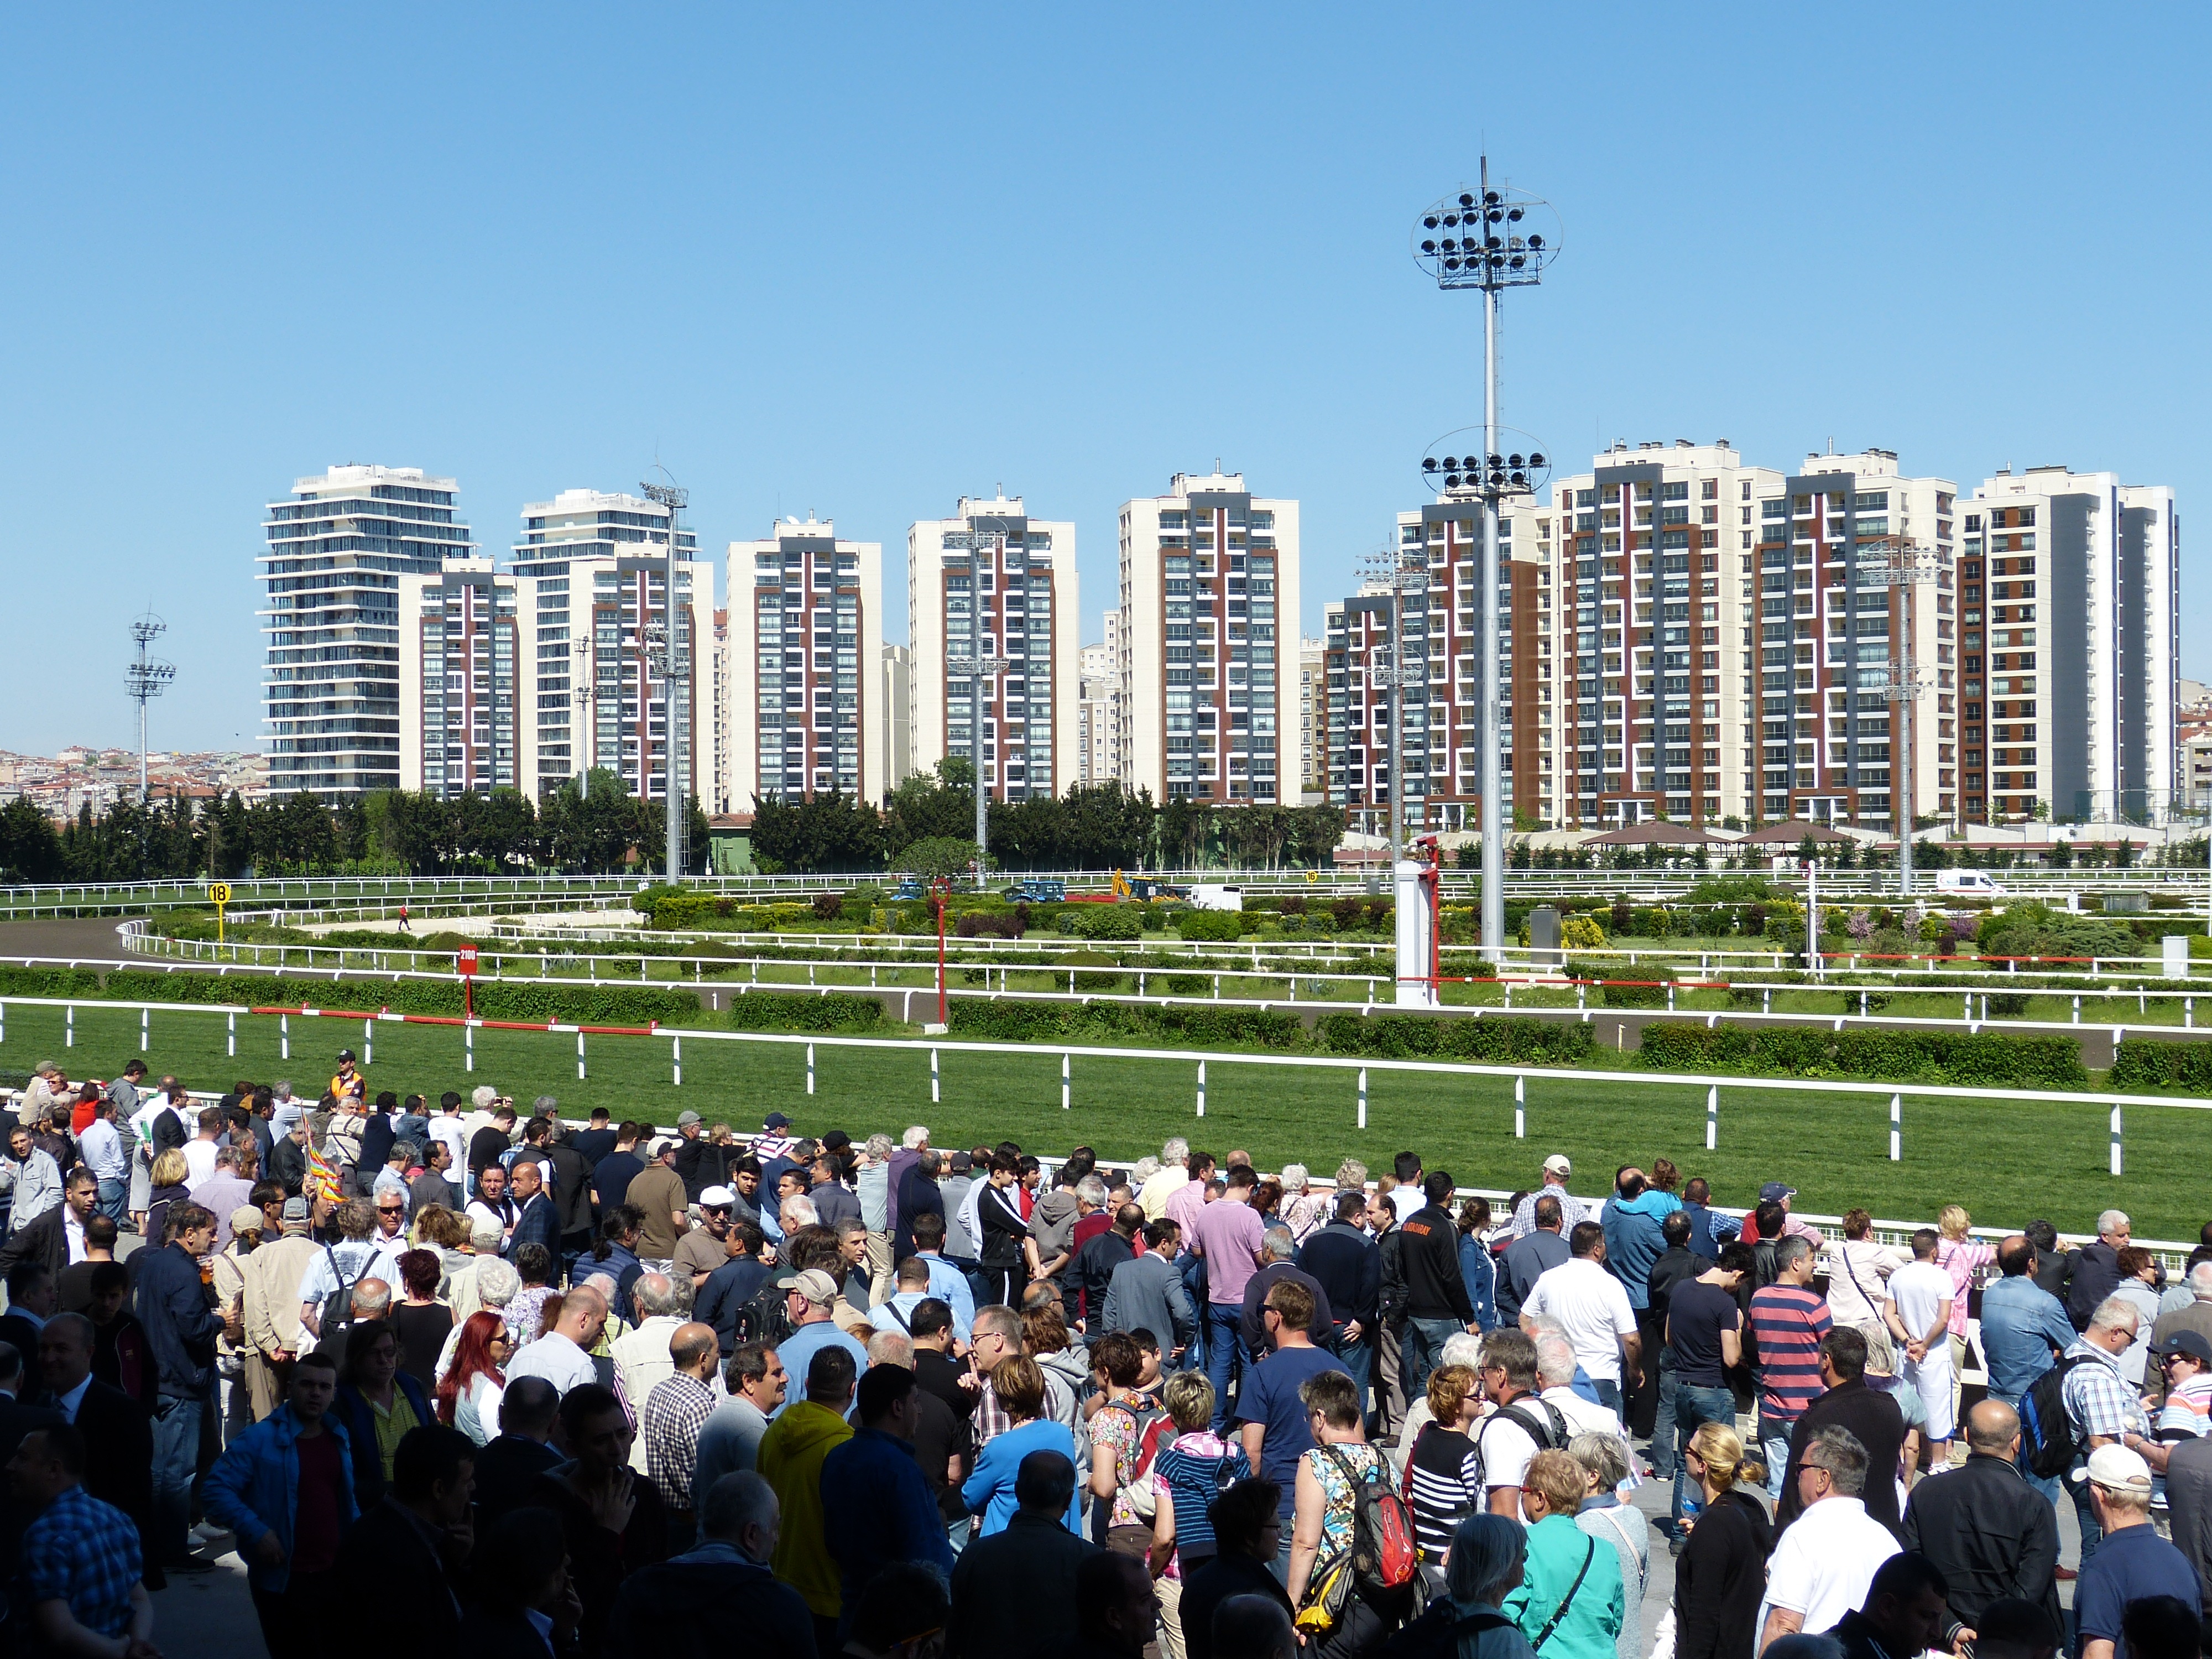
sport, skyline, city, skyscraper, crowd, cityscape, downtown, ride, stadium, equestrian, competition, turkey, istanbul, gallop, horse racing, viewers, residential area, human settlement